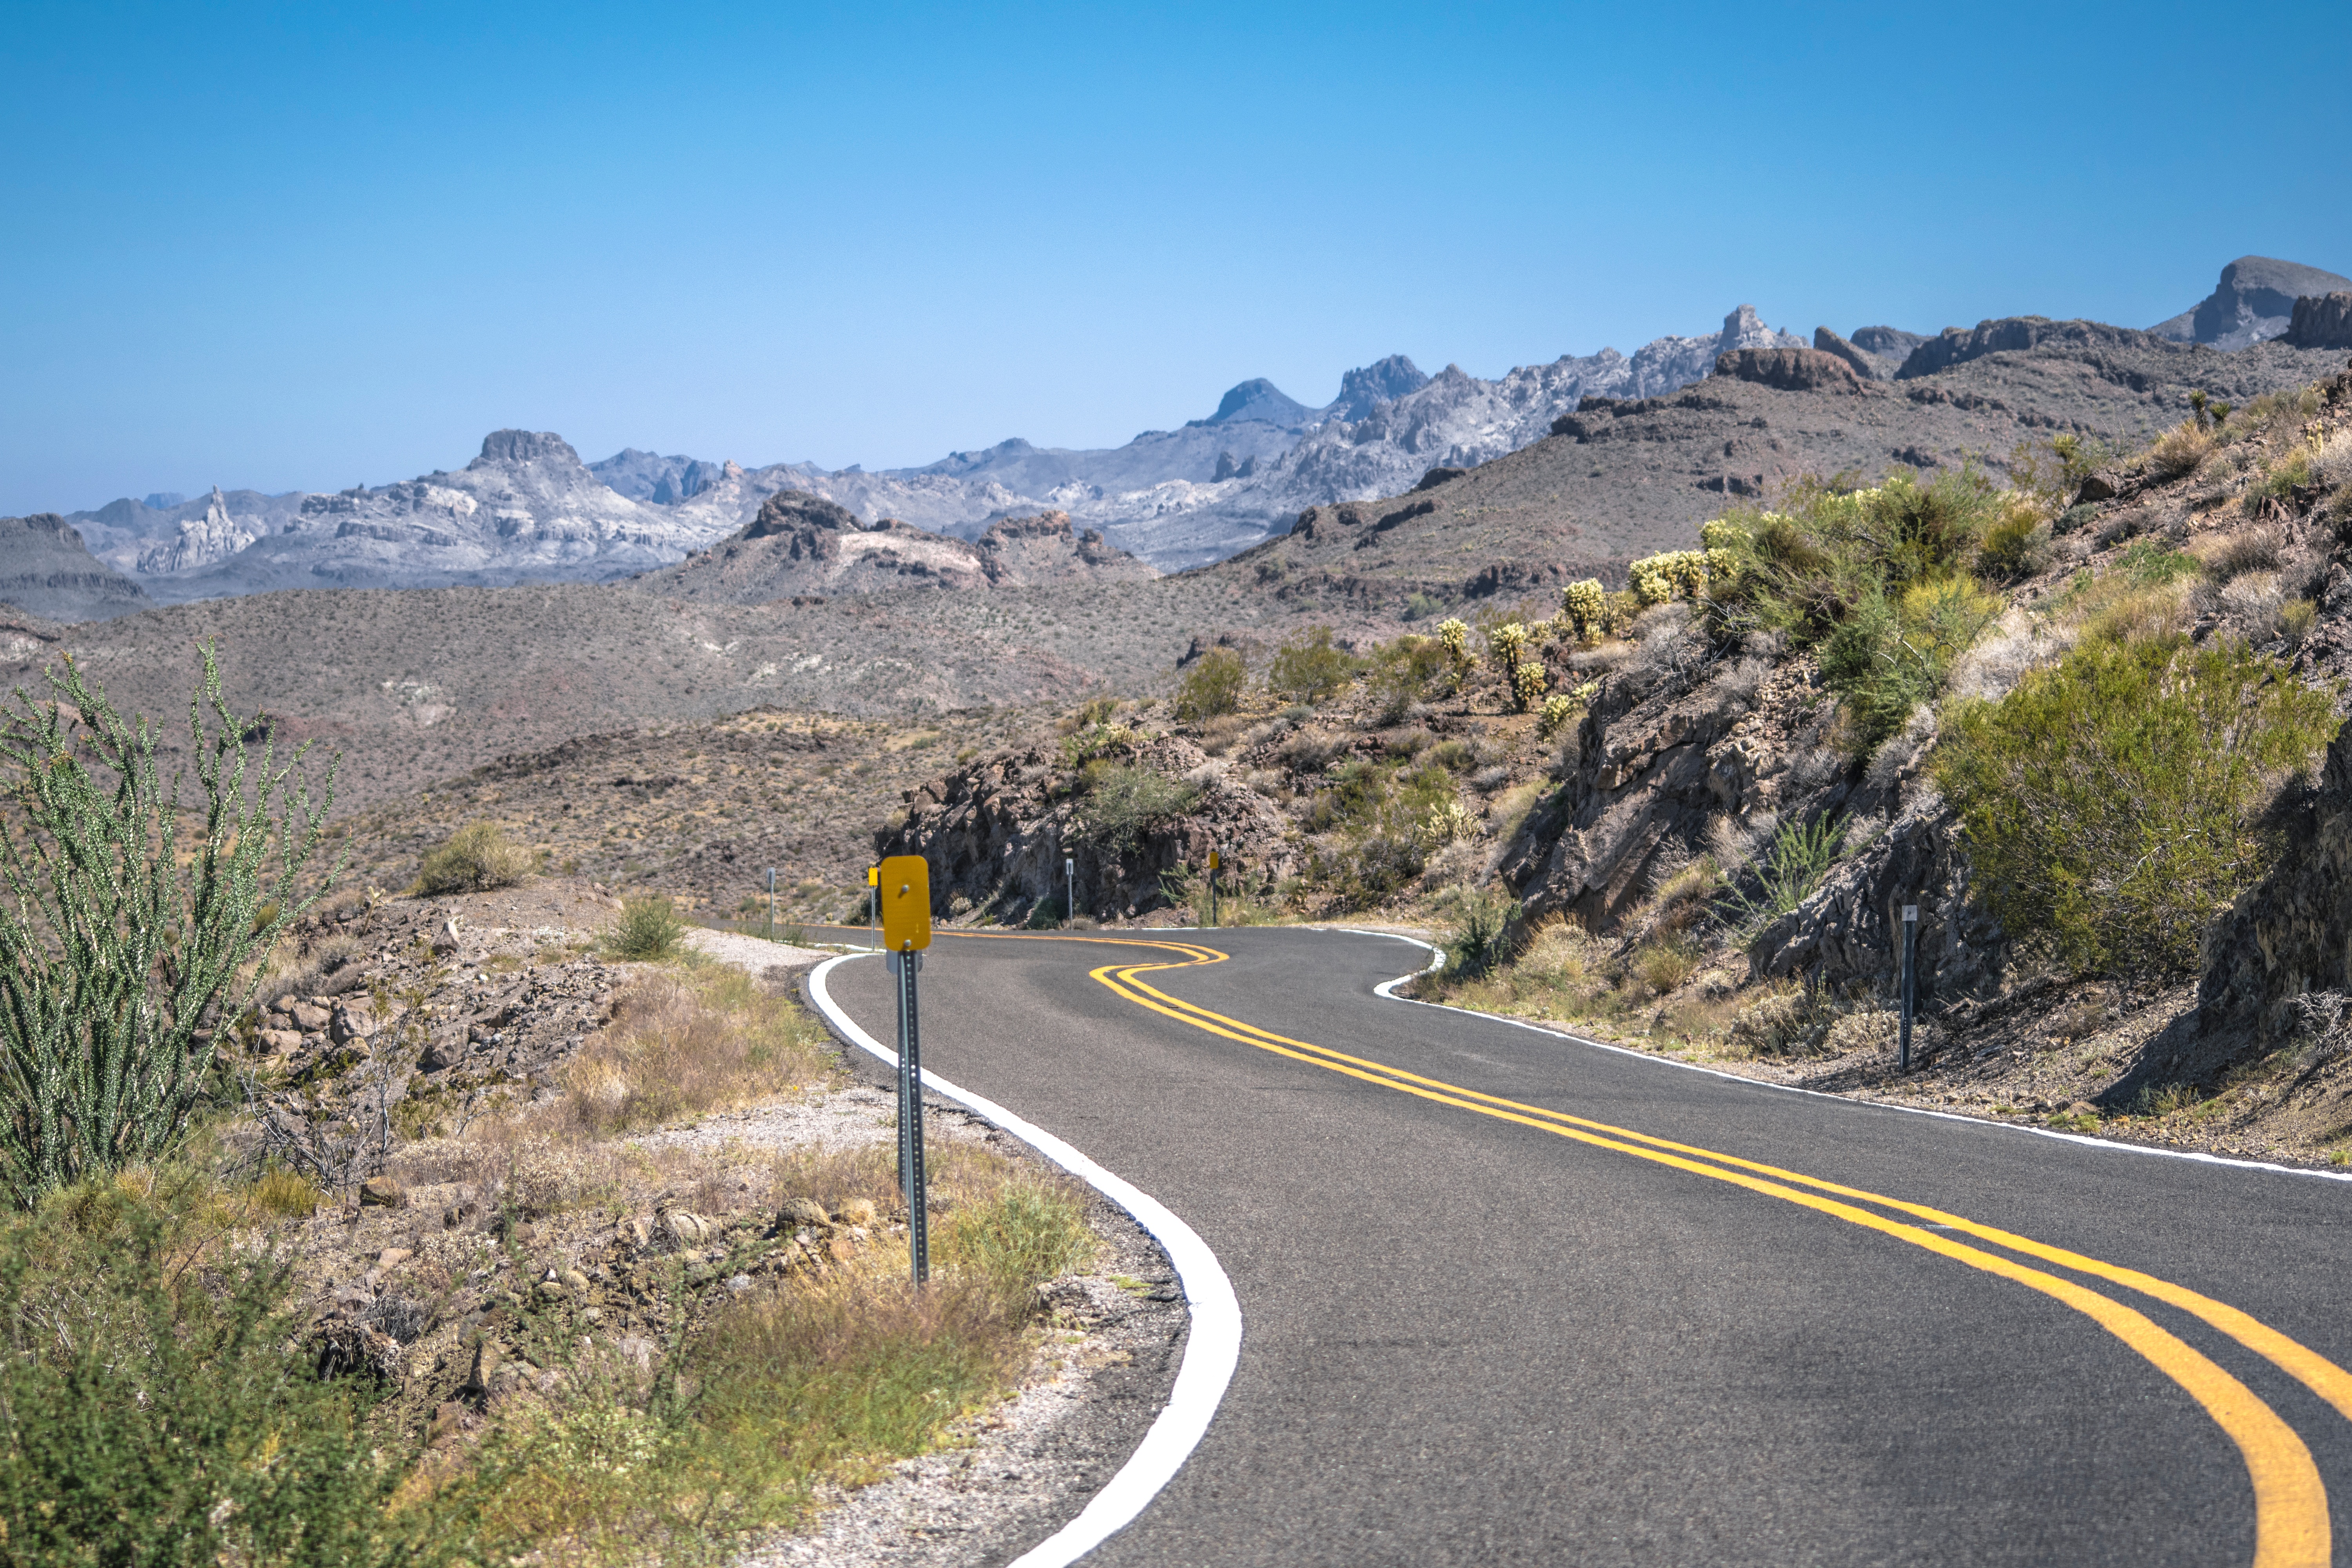
mountain, road, trail, highway, valley, mountain range, ridge, road trip, infrastructure, plateau, mountain pass, mountainous landforms